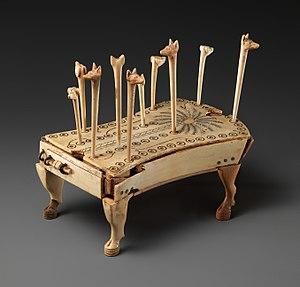
Qu'ils accompagnent le défunt dans sa tombe, qu'ils aient été découverts en contexte domestique ou encore qu'ils soient représentés sur les parois des temples et des tombeaux, les Égyptiens de l'Antiquité ont laissé de nombreux témoignages sur les jeux qu'ils pratiquaient.